W. L. Morton

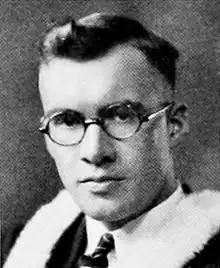

William Lewis Morton (13 December 1908 – 7 December 1980) was a Canadian historian who specialized in the development of the Canadian west. Along with Arthur R. M. Lower and Donald Creighton he is regarded as one of the dominant Canadian historians of his generation.